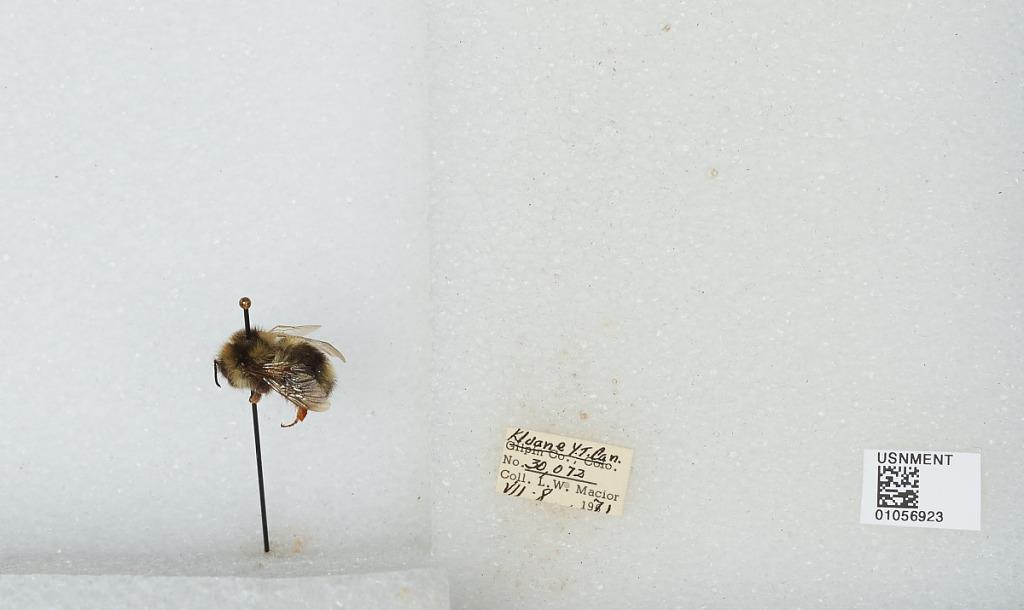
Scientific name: Bombus bifarius nearcticus
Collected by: L. Macior
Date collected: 1971-7-8
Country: Canada
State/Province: Yukon Territory
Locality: Kluane
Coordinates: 60.75, -139.5